William Kaufmann

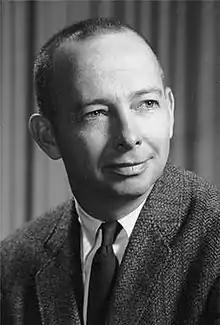

William Weed Kaufmann (November 10, 1918 – December 14, 2008) was an American nuclear strategist and adviser to seven defense secretaries, who advocated for a shift from the strategy of massive retaliation against the Soviet Union in the event of a nuclear strike.